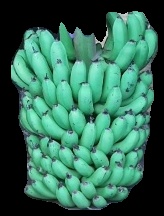
Variety: pachbale
Grade: grade1